2013 Malaysian general election

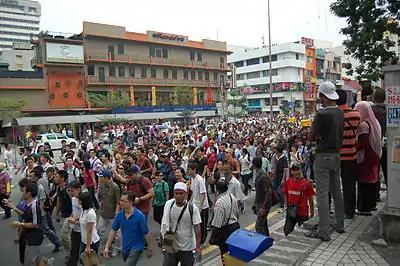
Bersih rally in KL in 2011 calling for electoral reforms

The election watchdog group Bersih will be a big factor in the elections as they were responsible for organising large rallies calling for the electoral reforms in Malaysia in 2011 and 2012. They have pointed out that the electoral roll was marred by irregularities such as gerrymandering, phantom voters, malapportionment and postal vote fraud. Bersih has also warned against politicians or groups that support intimidation and violence against the electorate. Bersih has added to its blacklist of politicians who perpetuate the cycle of political violence such as Home Minister Hishammuddin Hussein, Defence Minister Zahid Hamidi and BN candidate Hamidah Othman.